Question: Please indicate a possible affordance area of cup that can be used for pouring liquid into
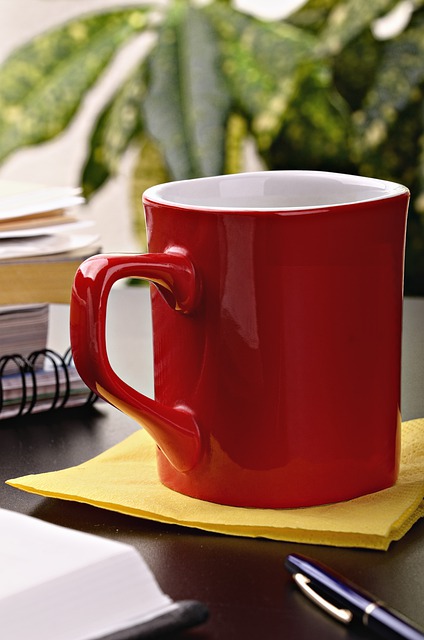
Answer: [135.509, 165.614, 410.596, 279.298]